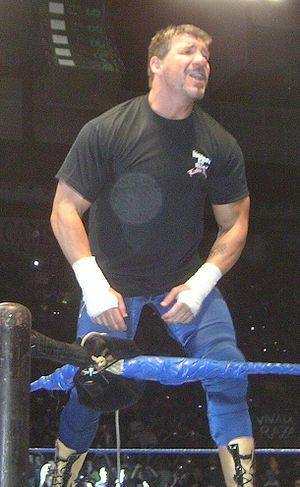
Eduardo Gory « Eddie » Guerrero Llanes, ou tout simplement Eddie Guerrero, était un catcheur américain d'origine mexicaine. Il est issu d'une grande famille de catch : la famille Guerrero.